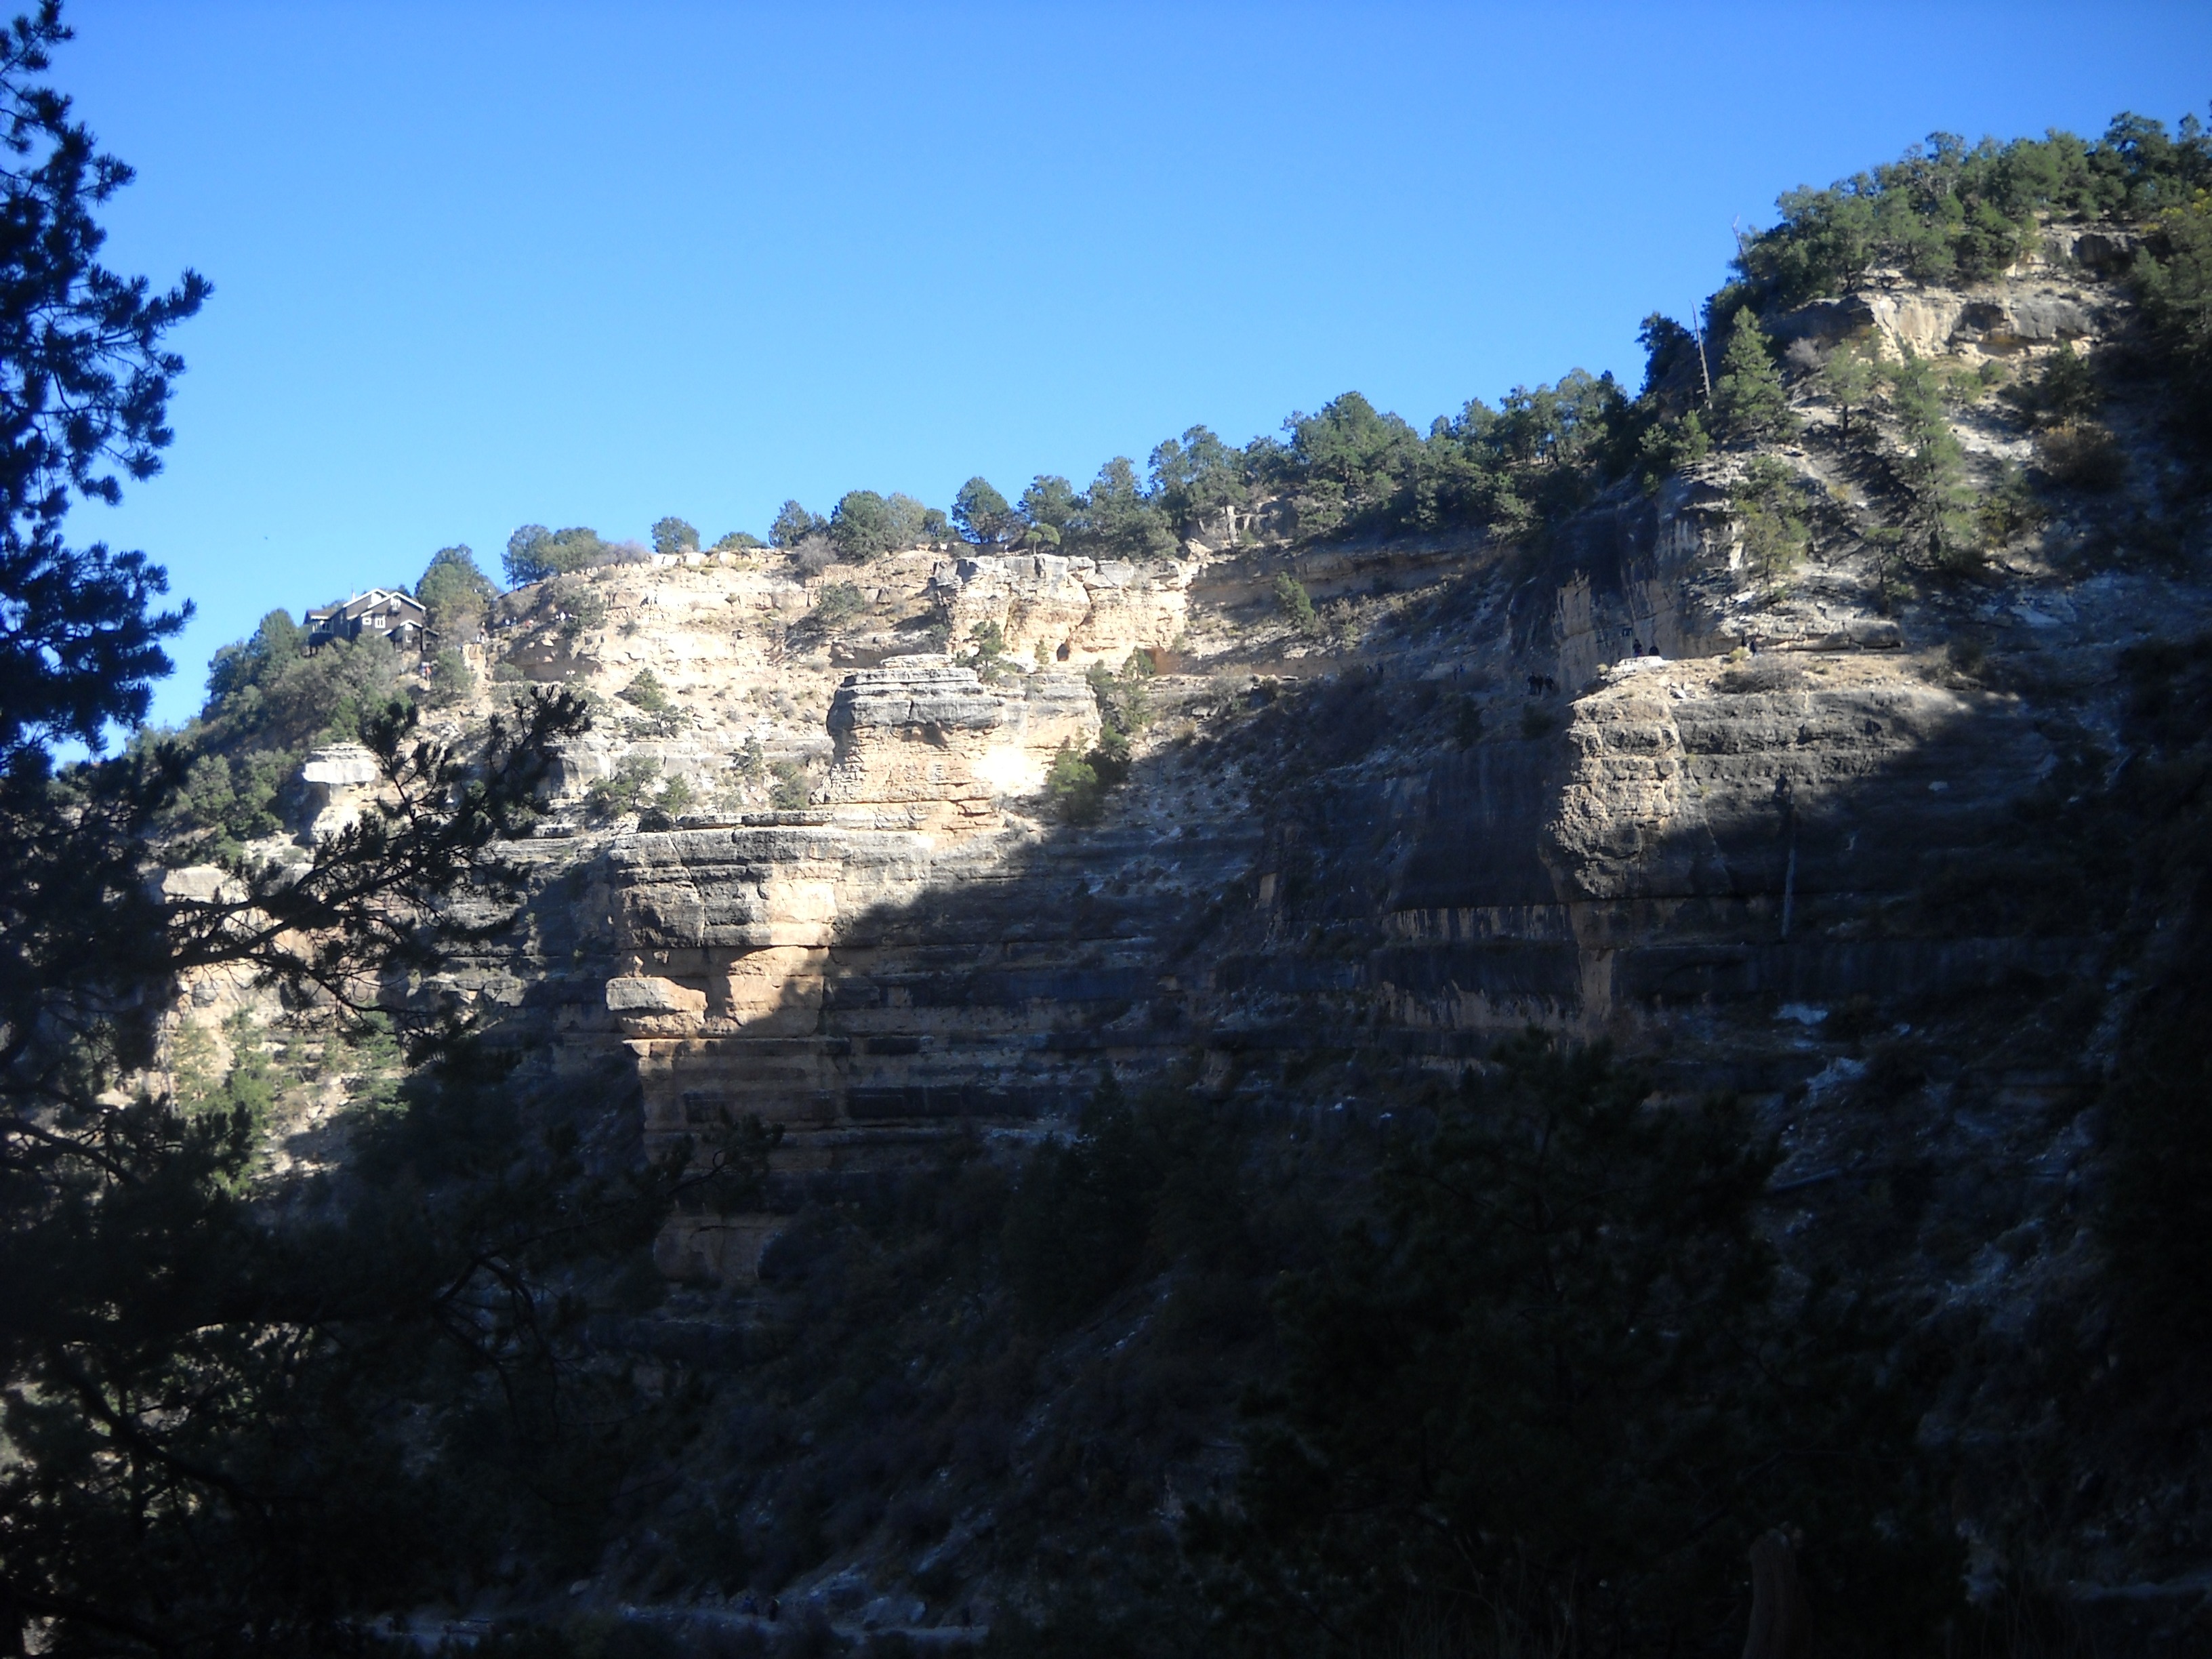
rock, wilderness, mountain, trail, valley, mountain range, formation, cliff, canyon, grand canyon, terrain, national park, ridge, erosion, arizona, trees, grand, geology, badlands, plateau, geological, landform, geographical feature, mountainous landforms